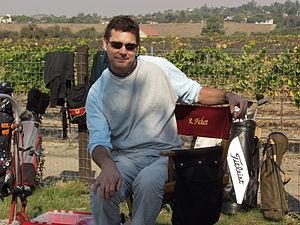
Sideways est un film américain réalisé par Alexander Payne, sorti en 2004.